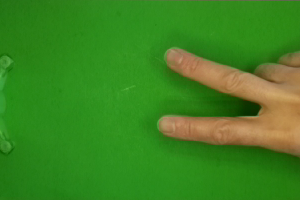
Label: scissors